2015 IIHF World Championship Division III

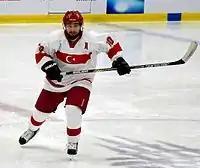
Serkan Gümüşr of Turkey finished third in scoring, with 16 points in 6 games.

"GP = Games played; G = Goals; A = Assists; Pts = Points; +/− = Plus/minus; PIM = Penalties in minutes"
Source: IIHF.com